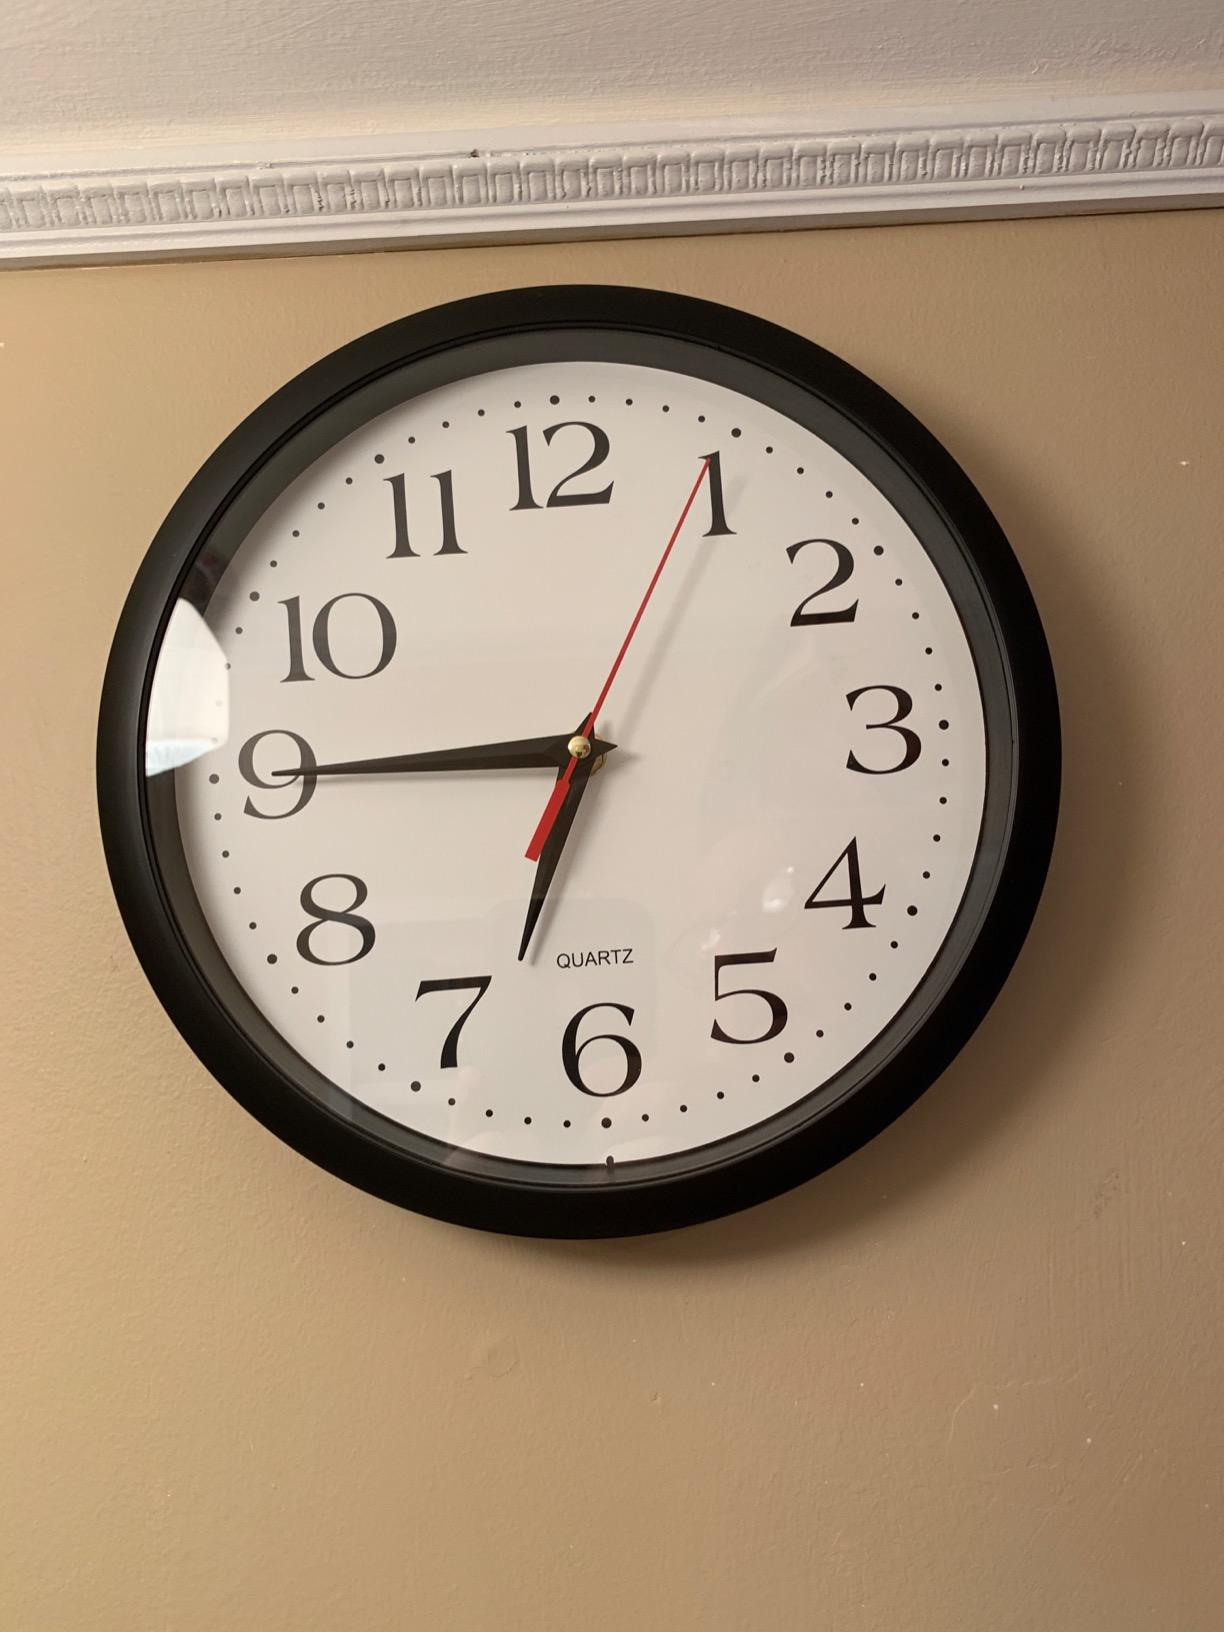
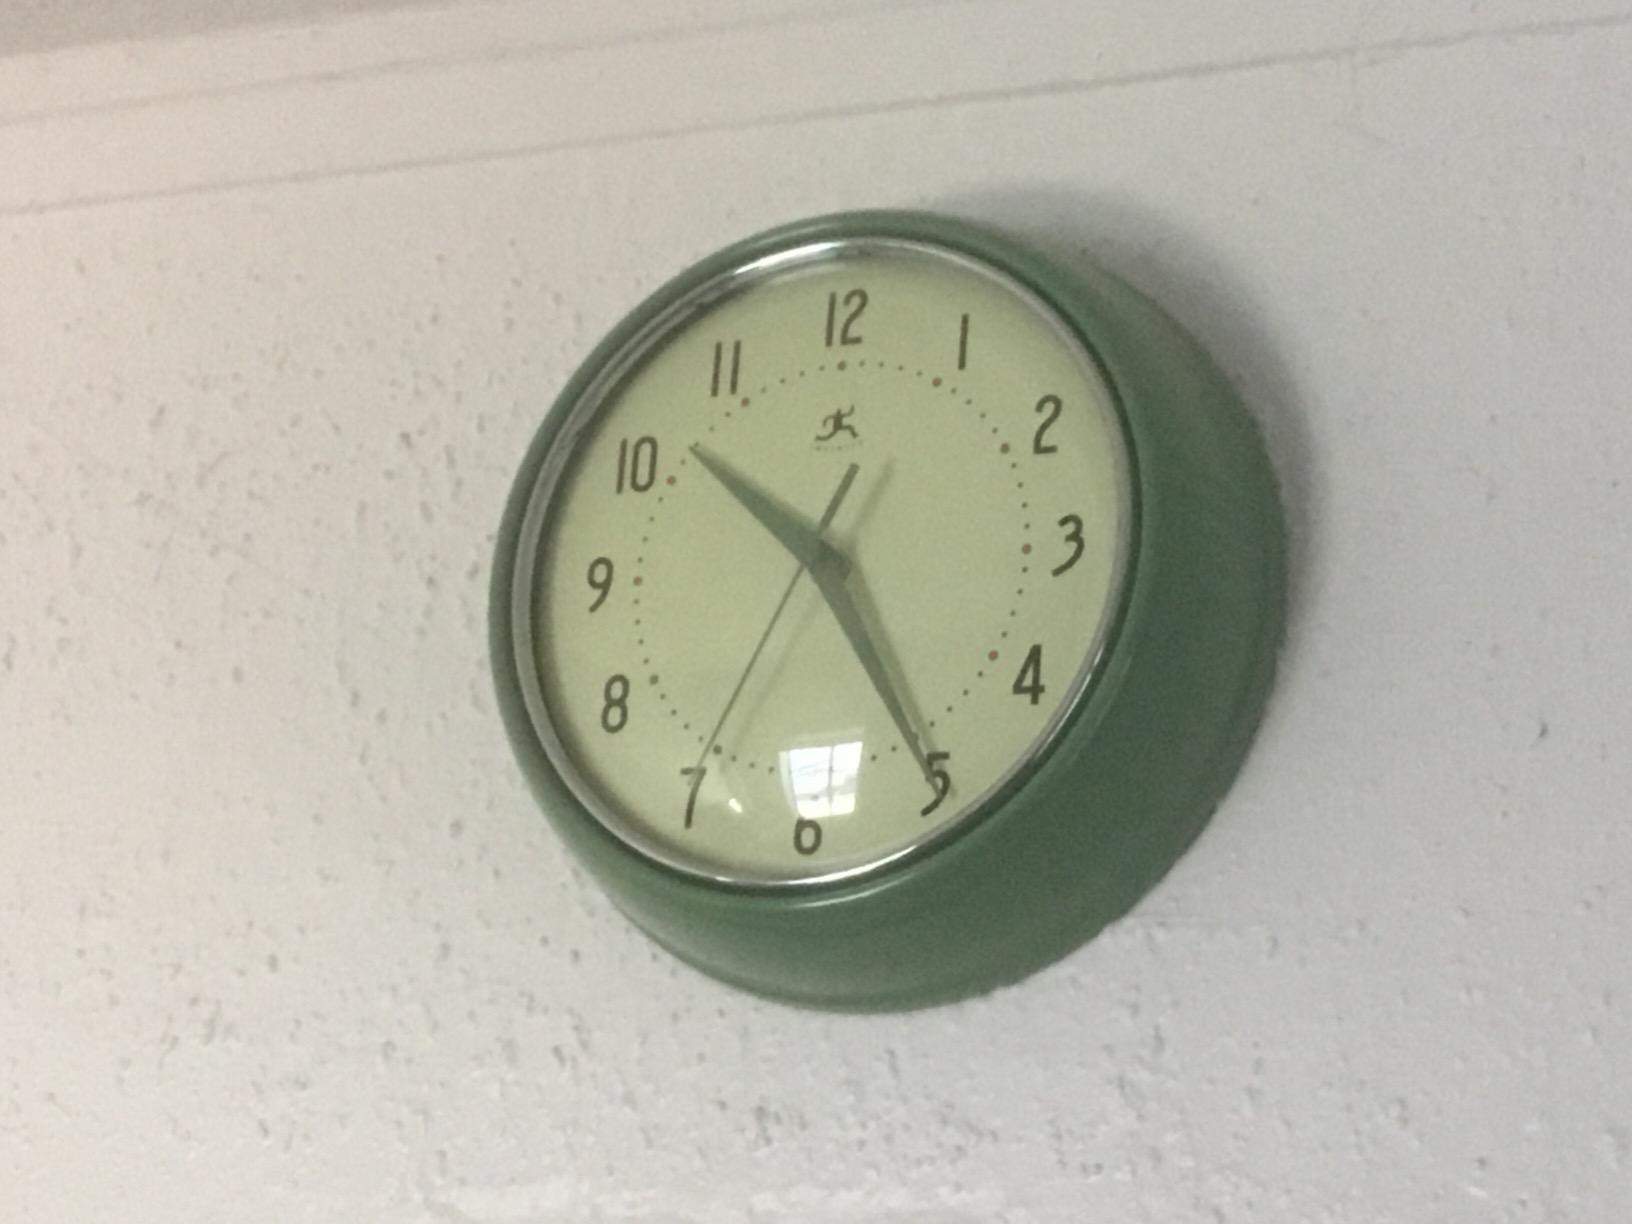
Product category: clock
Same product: no